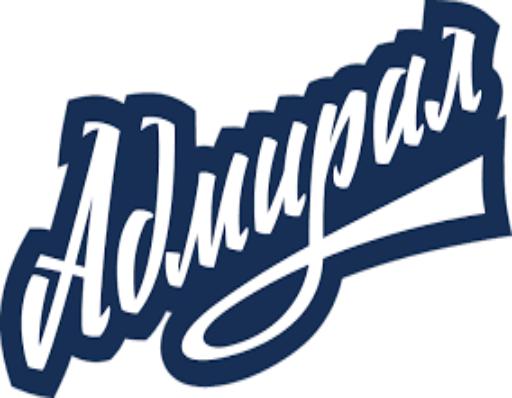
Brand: Admiral
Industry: Clothes